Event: Nepal Earthquake
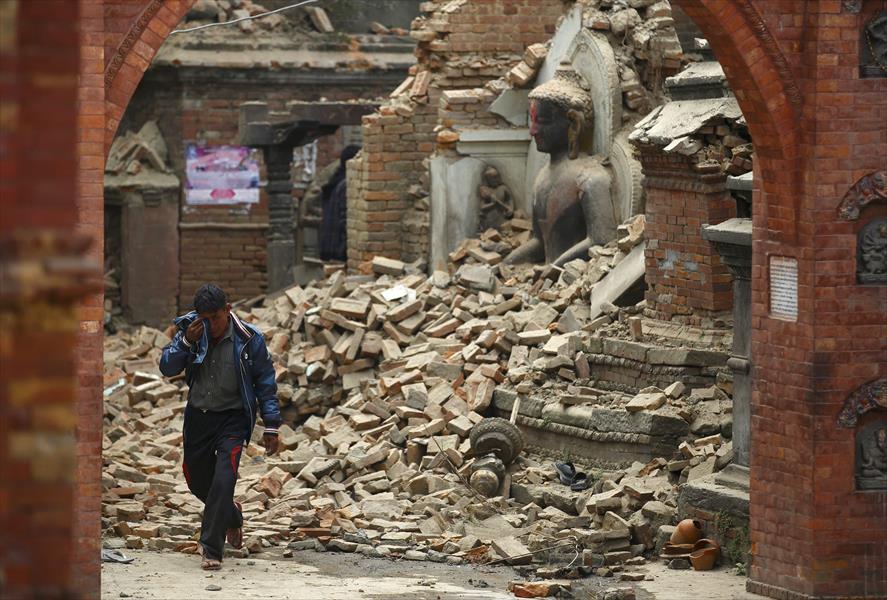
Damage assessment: damage